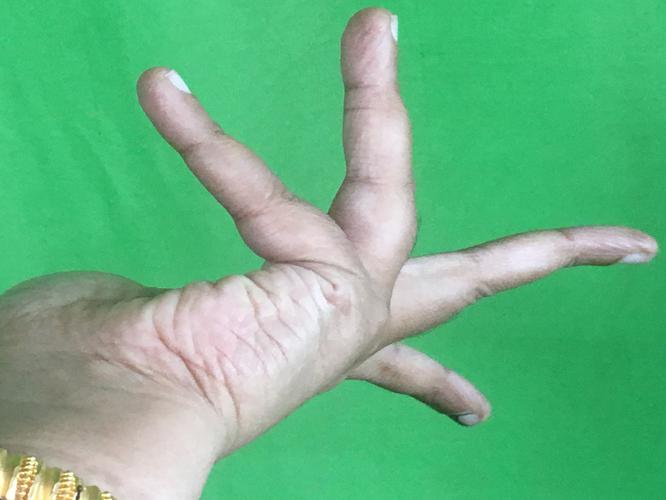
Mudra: Alapadmam
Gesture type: single_hand